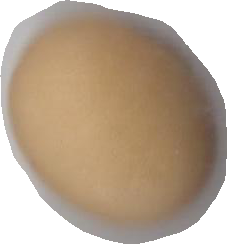
Variety: Anjasmoro